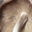
Label: mushroom